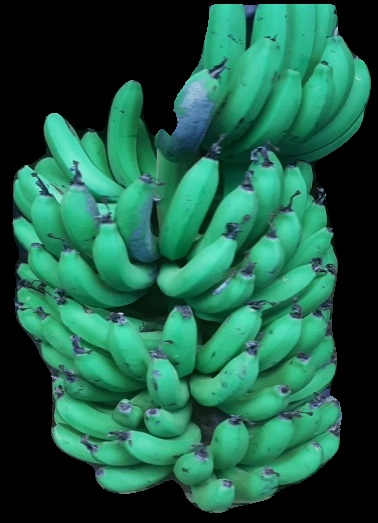
Variety: pachbale
Grade: grade1